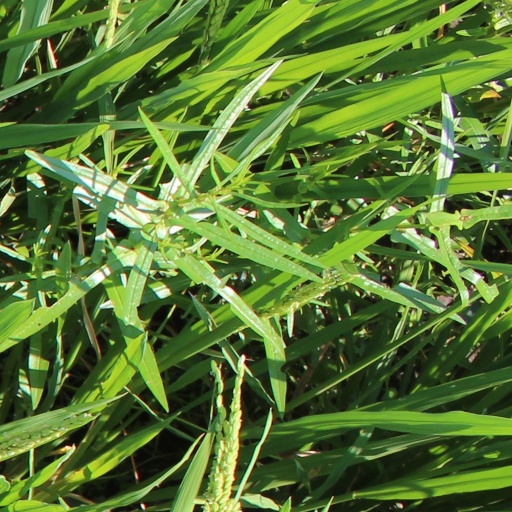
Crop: rice